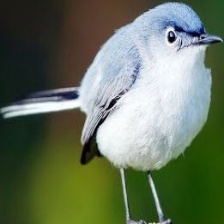
Species: BLUE GRAY GNATCATCHER
Scientific name: POLIOPTILA CAERULEA